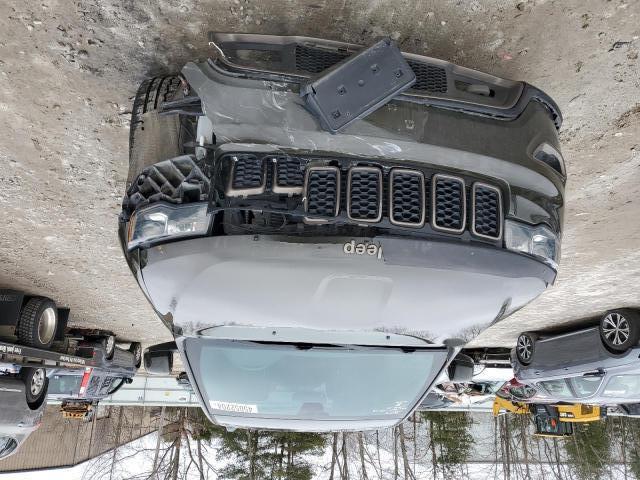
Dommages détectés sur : plaque d'immatriculation avant, pare-choc avant, capot, aile avant gauche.
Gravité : majeur